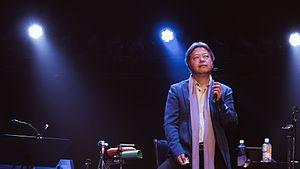
Yukihide Takekawa est un auteur-compositeur-interprète japonais né le 22 octobre 1952 à Urawa, Saitama, Préfecture de Saitama. Il est principalement connu en tant que chanteur du groupe Godiego, et grâce à sa carrière solo et son travail en tant que auteur. Certaines de ses compositions figurent dans des bandes originales de jeux vidéo, anime, films, et série télévisée japonais, et notamment le long-métrage Galaxy Express 999, les séries Saiyūki, Mospeada, ainsi que Soul Blazer, et Supernova Flashman.